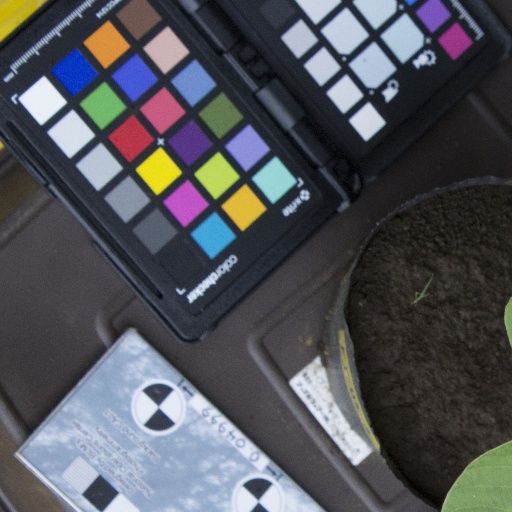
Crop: soybean